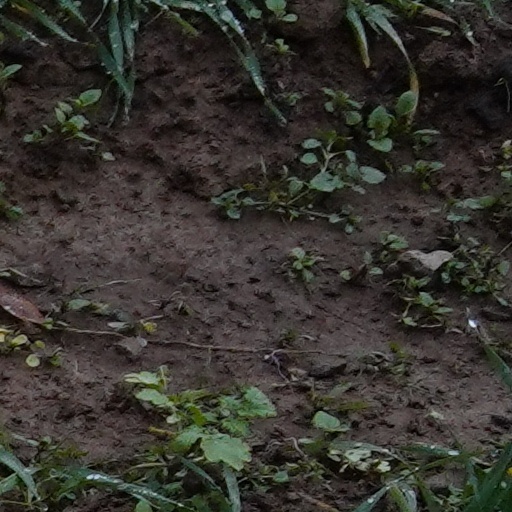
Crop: wheat